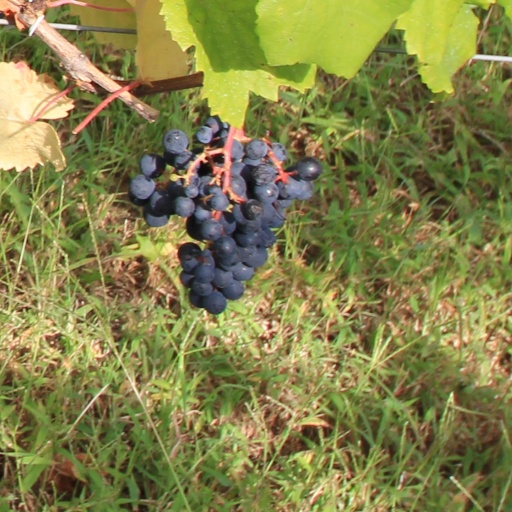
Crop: grape